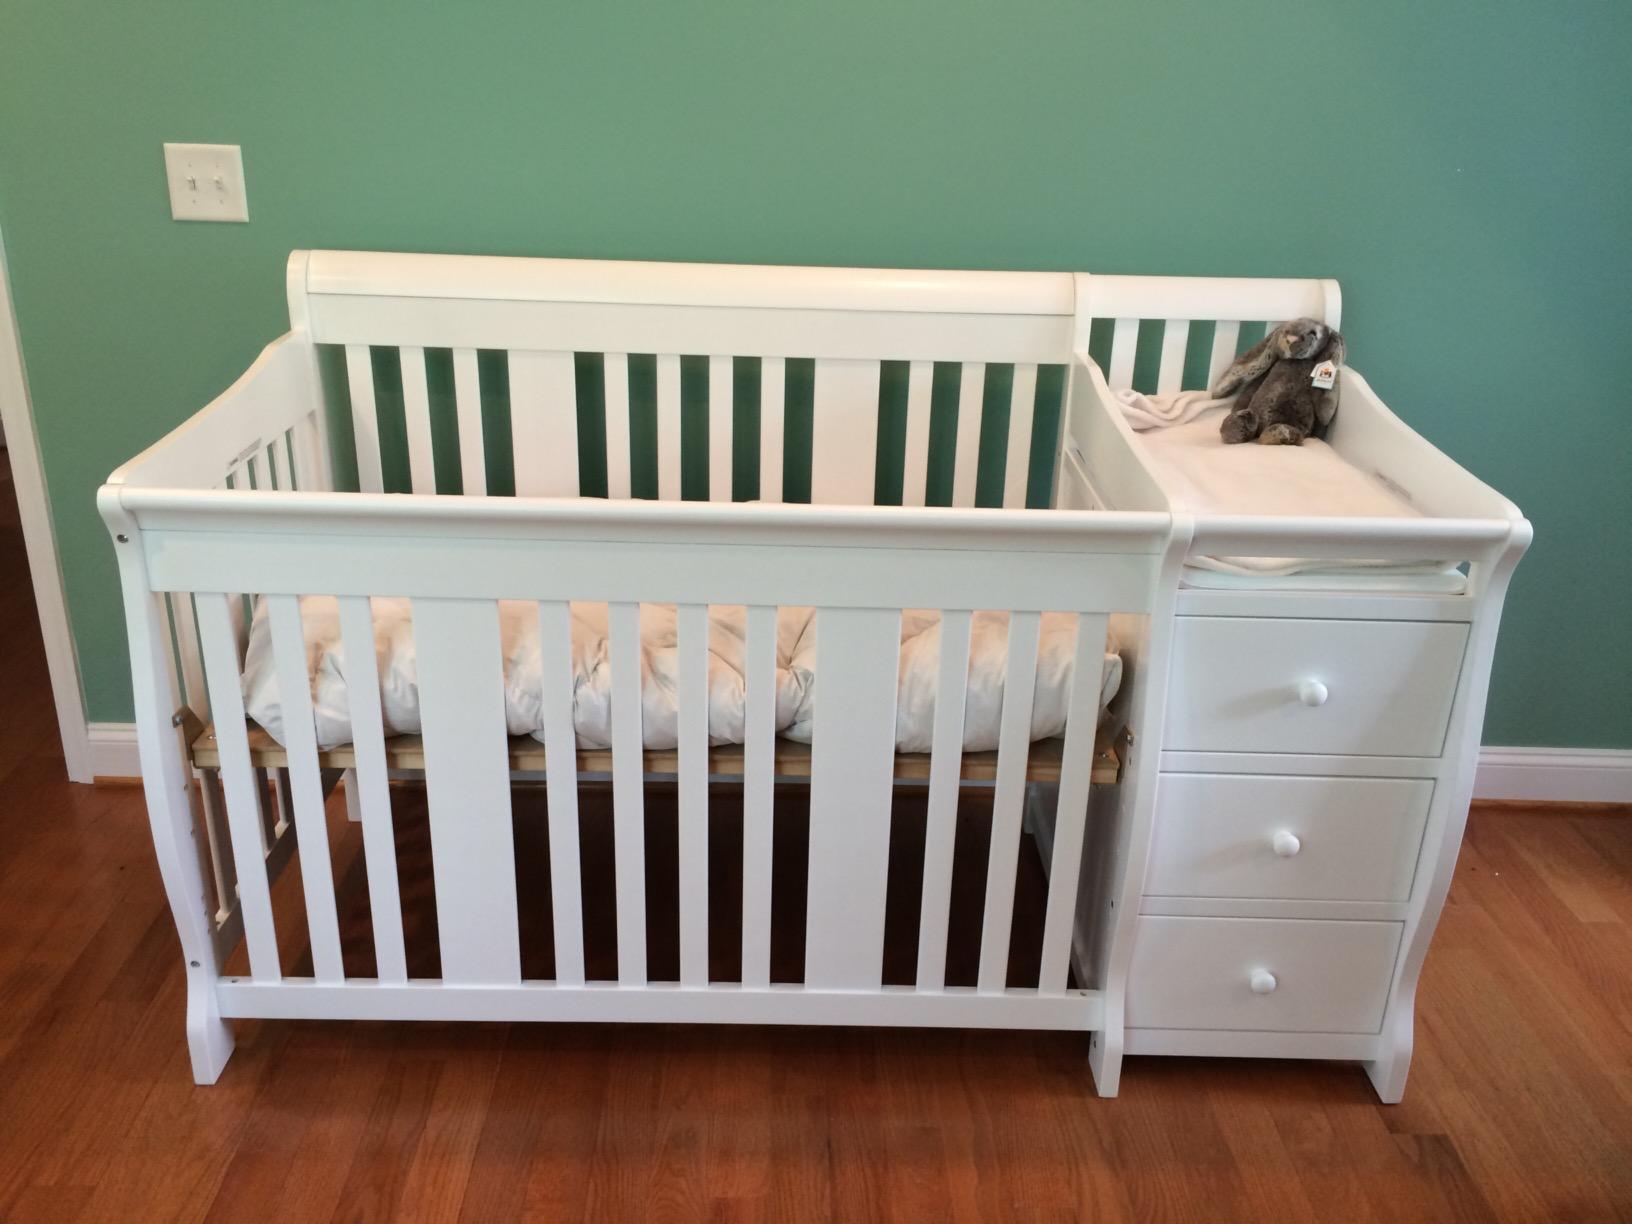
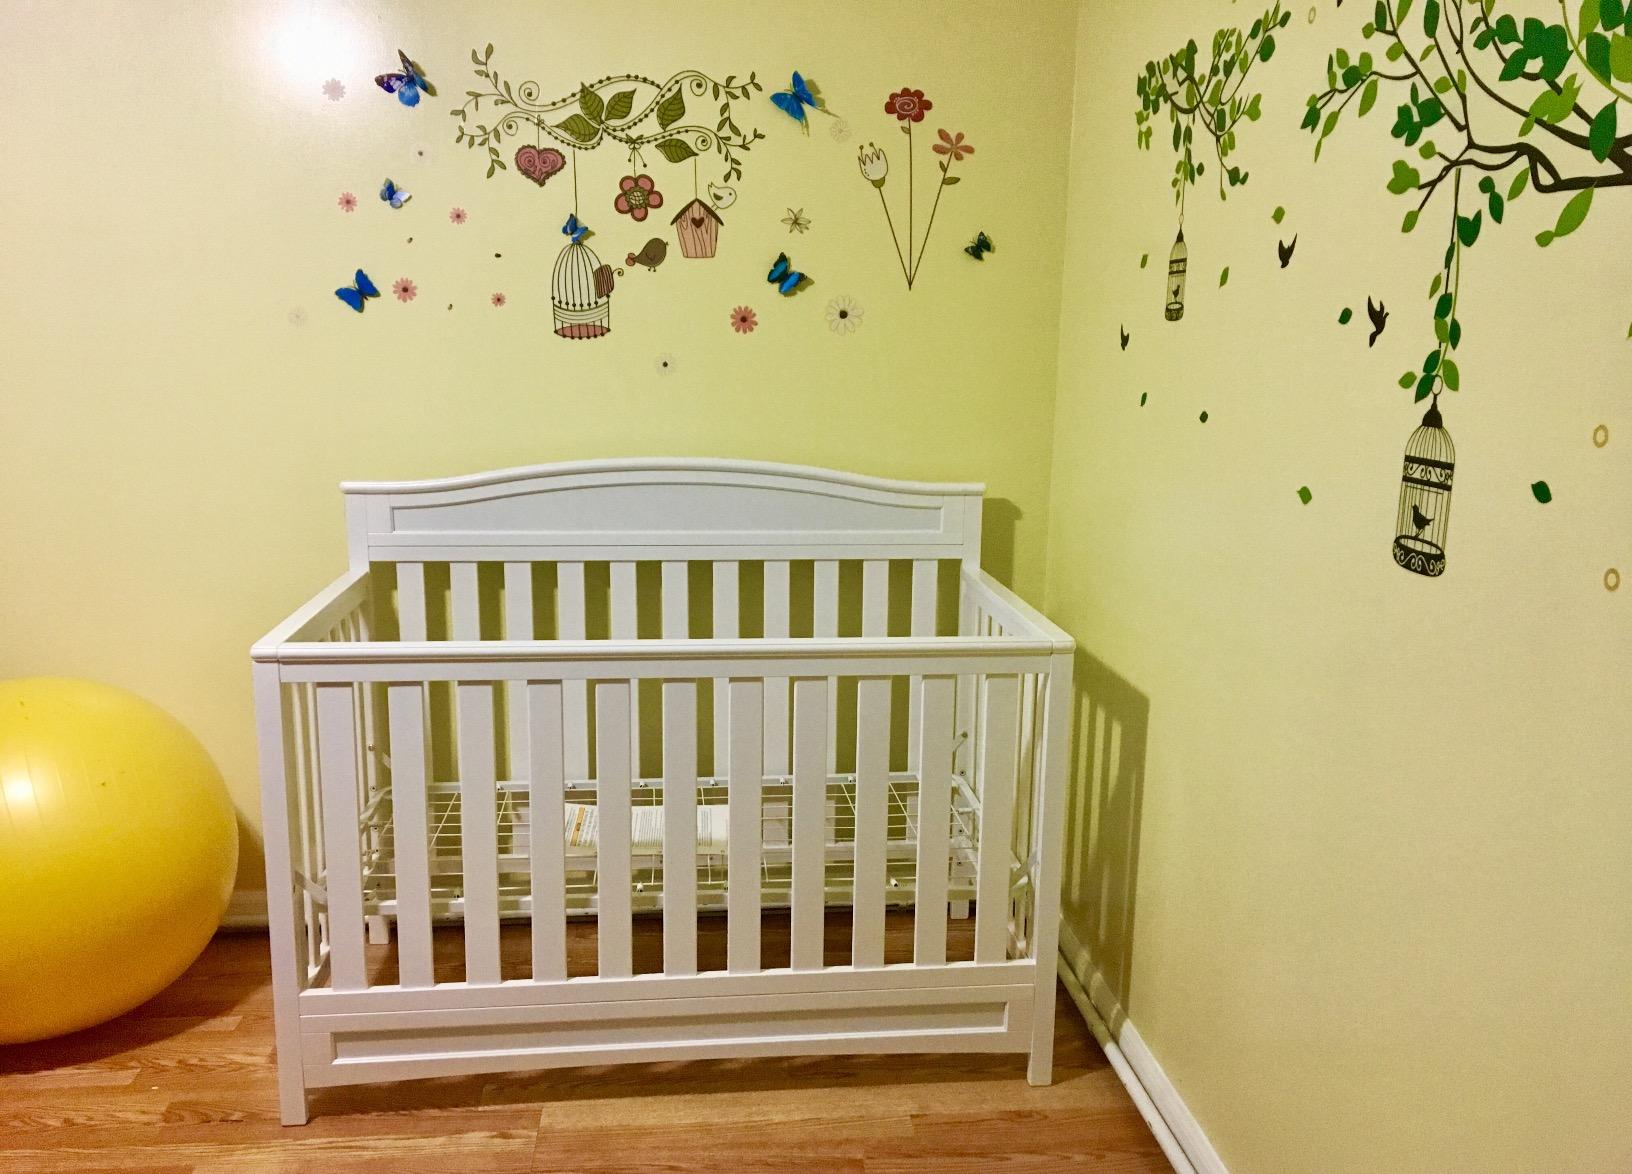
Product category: products_crib
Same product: no